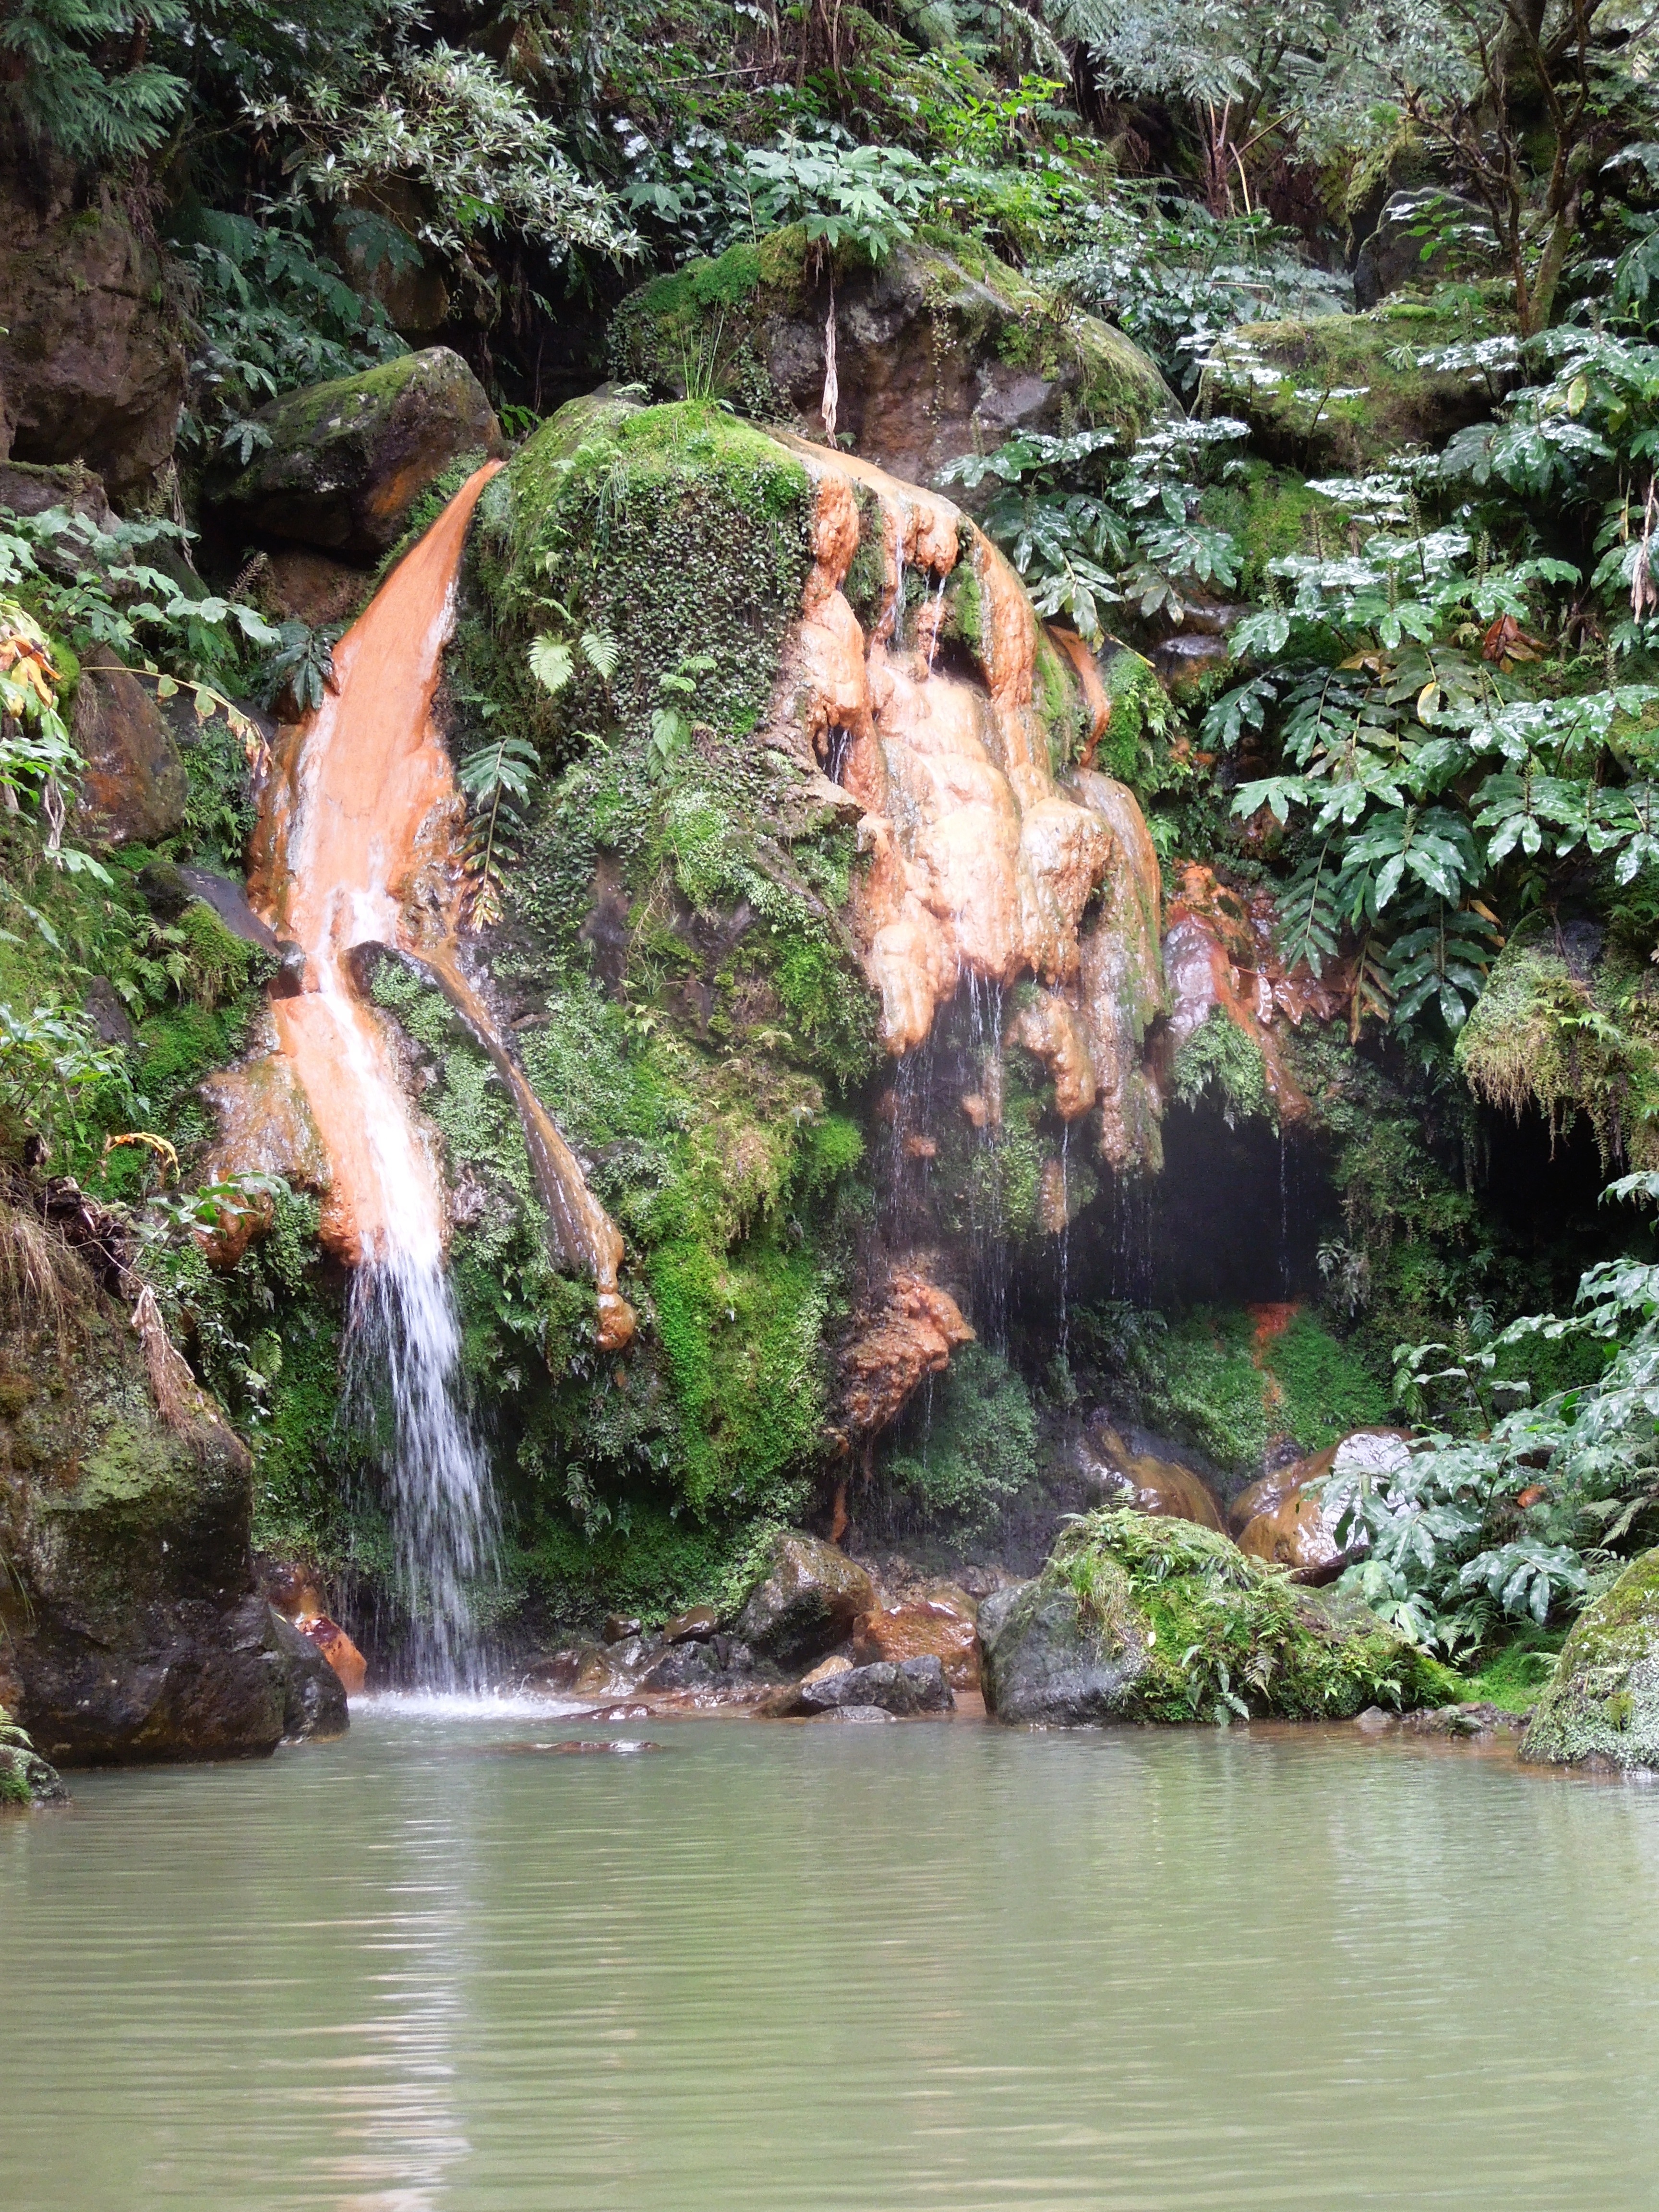
landscape, tree, water, nature, rock, waterfall, river, stream, green, jungle, body of water, rainforest, water feature, azores, natural sources